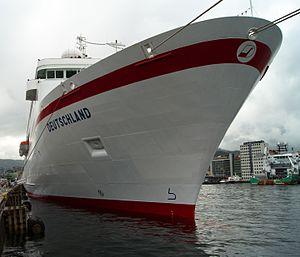
Etrave du MS Deutschland à Bergen.
L'étrave est dans la marine en bois une pièce ou un ensemble de pièces de charpente de la coque d'un navire permettant l'assemblage de l'avant du bordé. Elle reçoit, dans une râblure, l'extrémité avant des bordages. Elle prolonge la quille, quand elle existe jusqu'au cul du bateau.